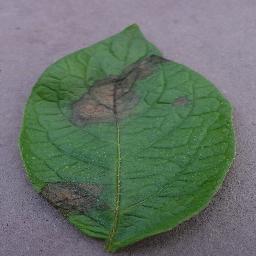
Label: Potato___Late_blight